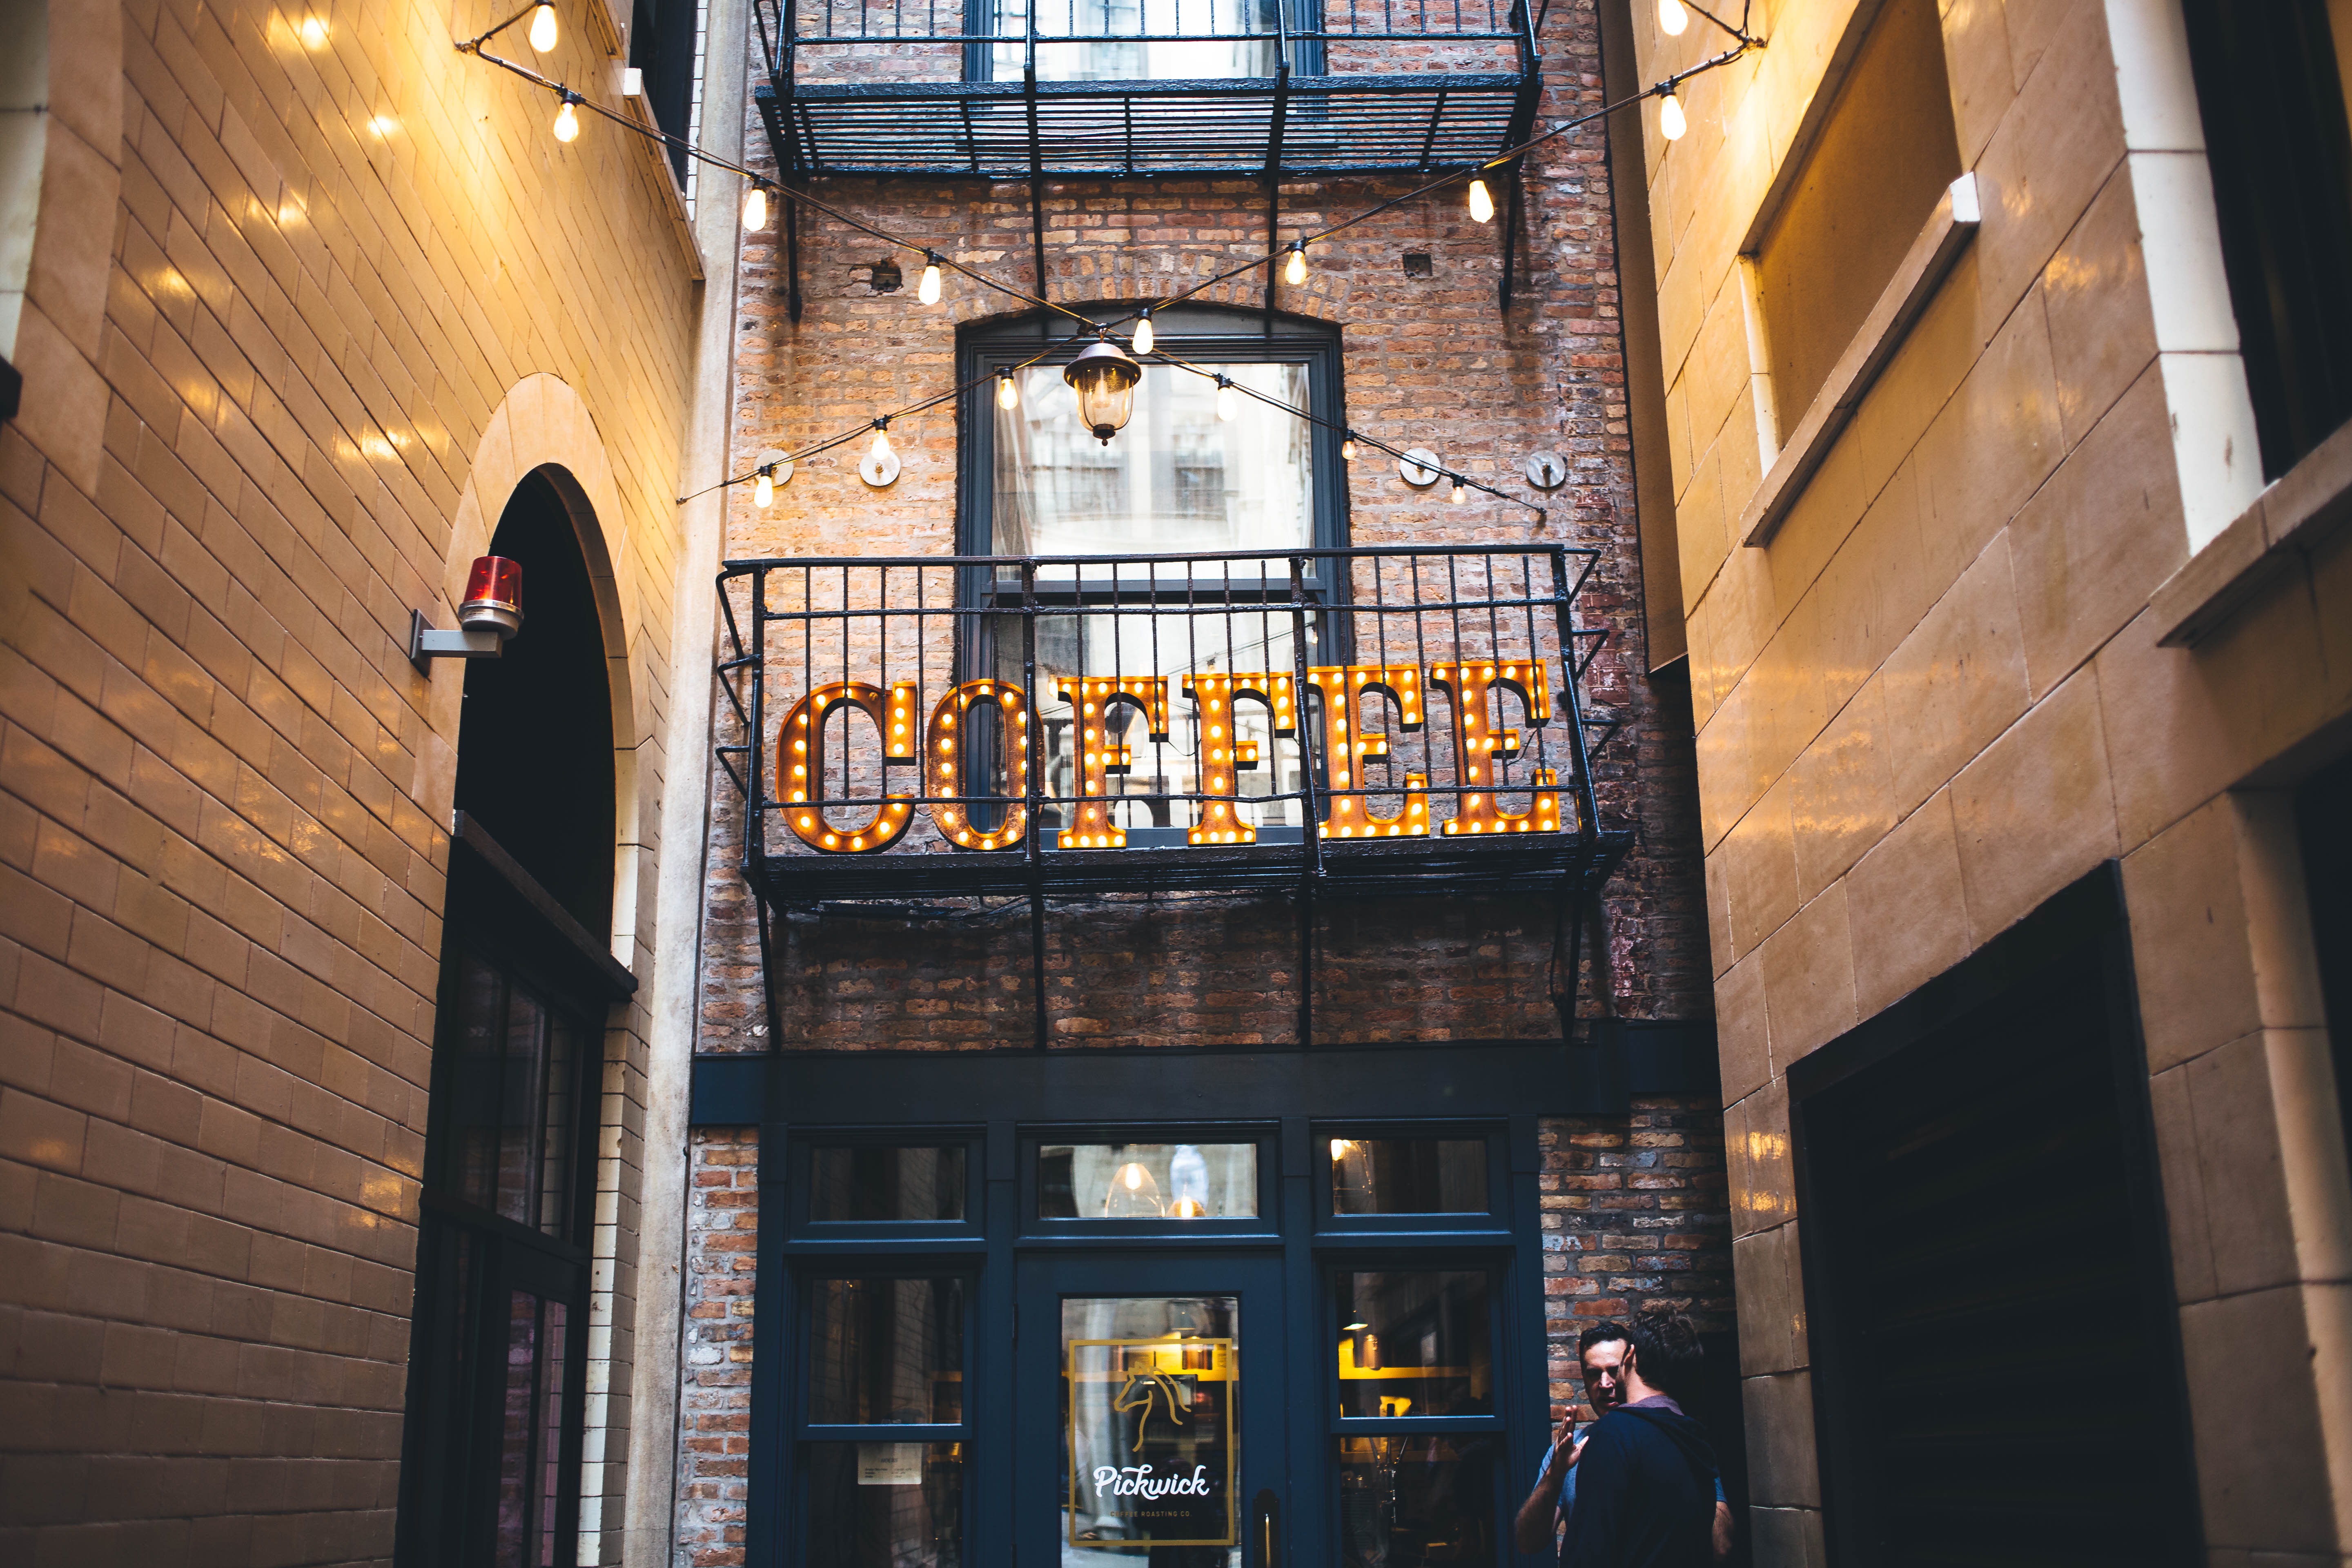
coffee shop, coffee, architecture, window, building, balcony, facade, urban area